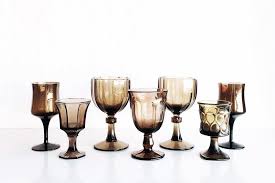
Waste category: glass